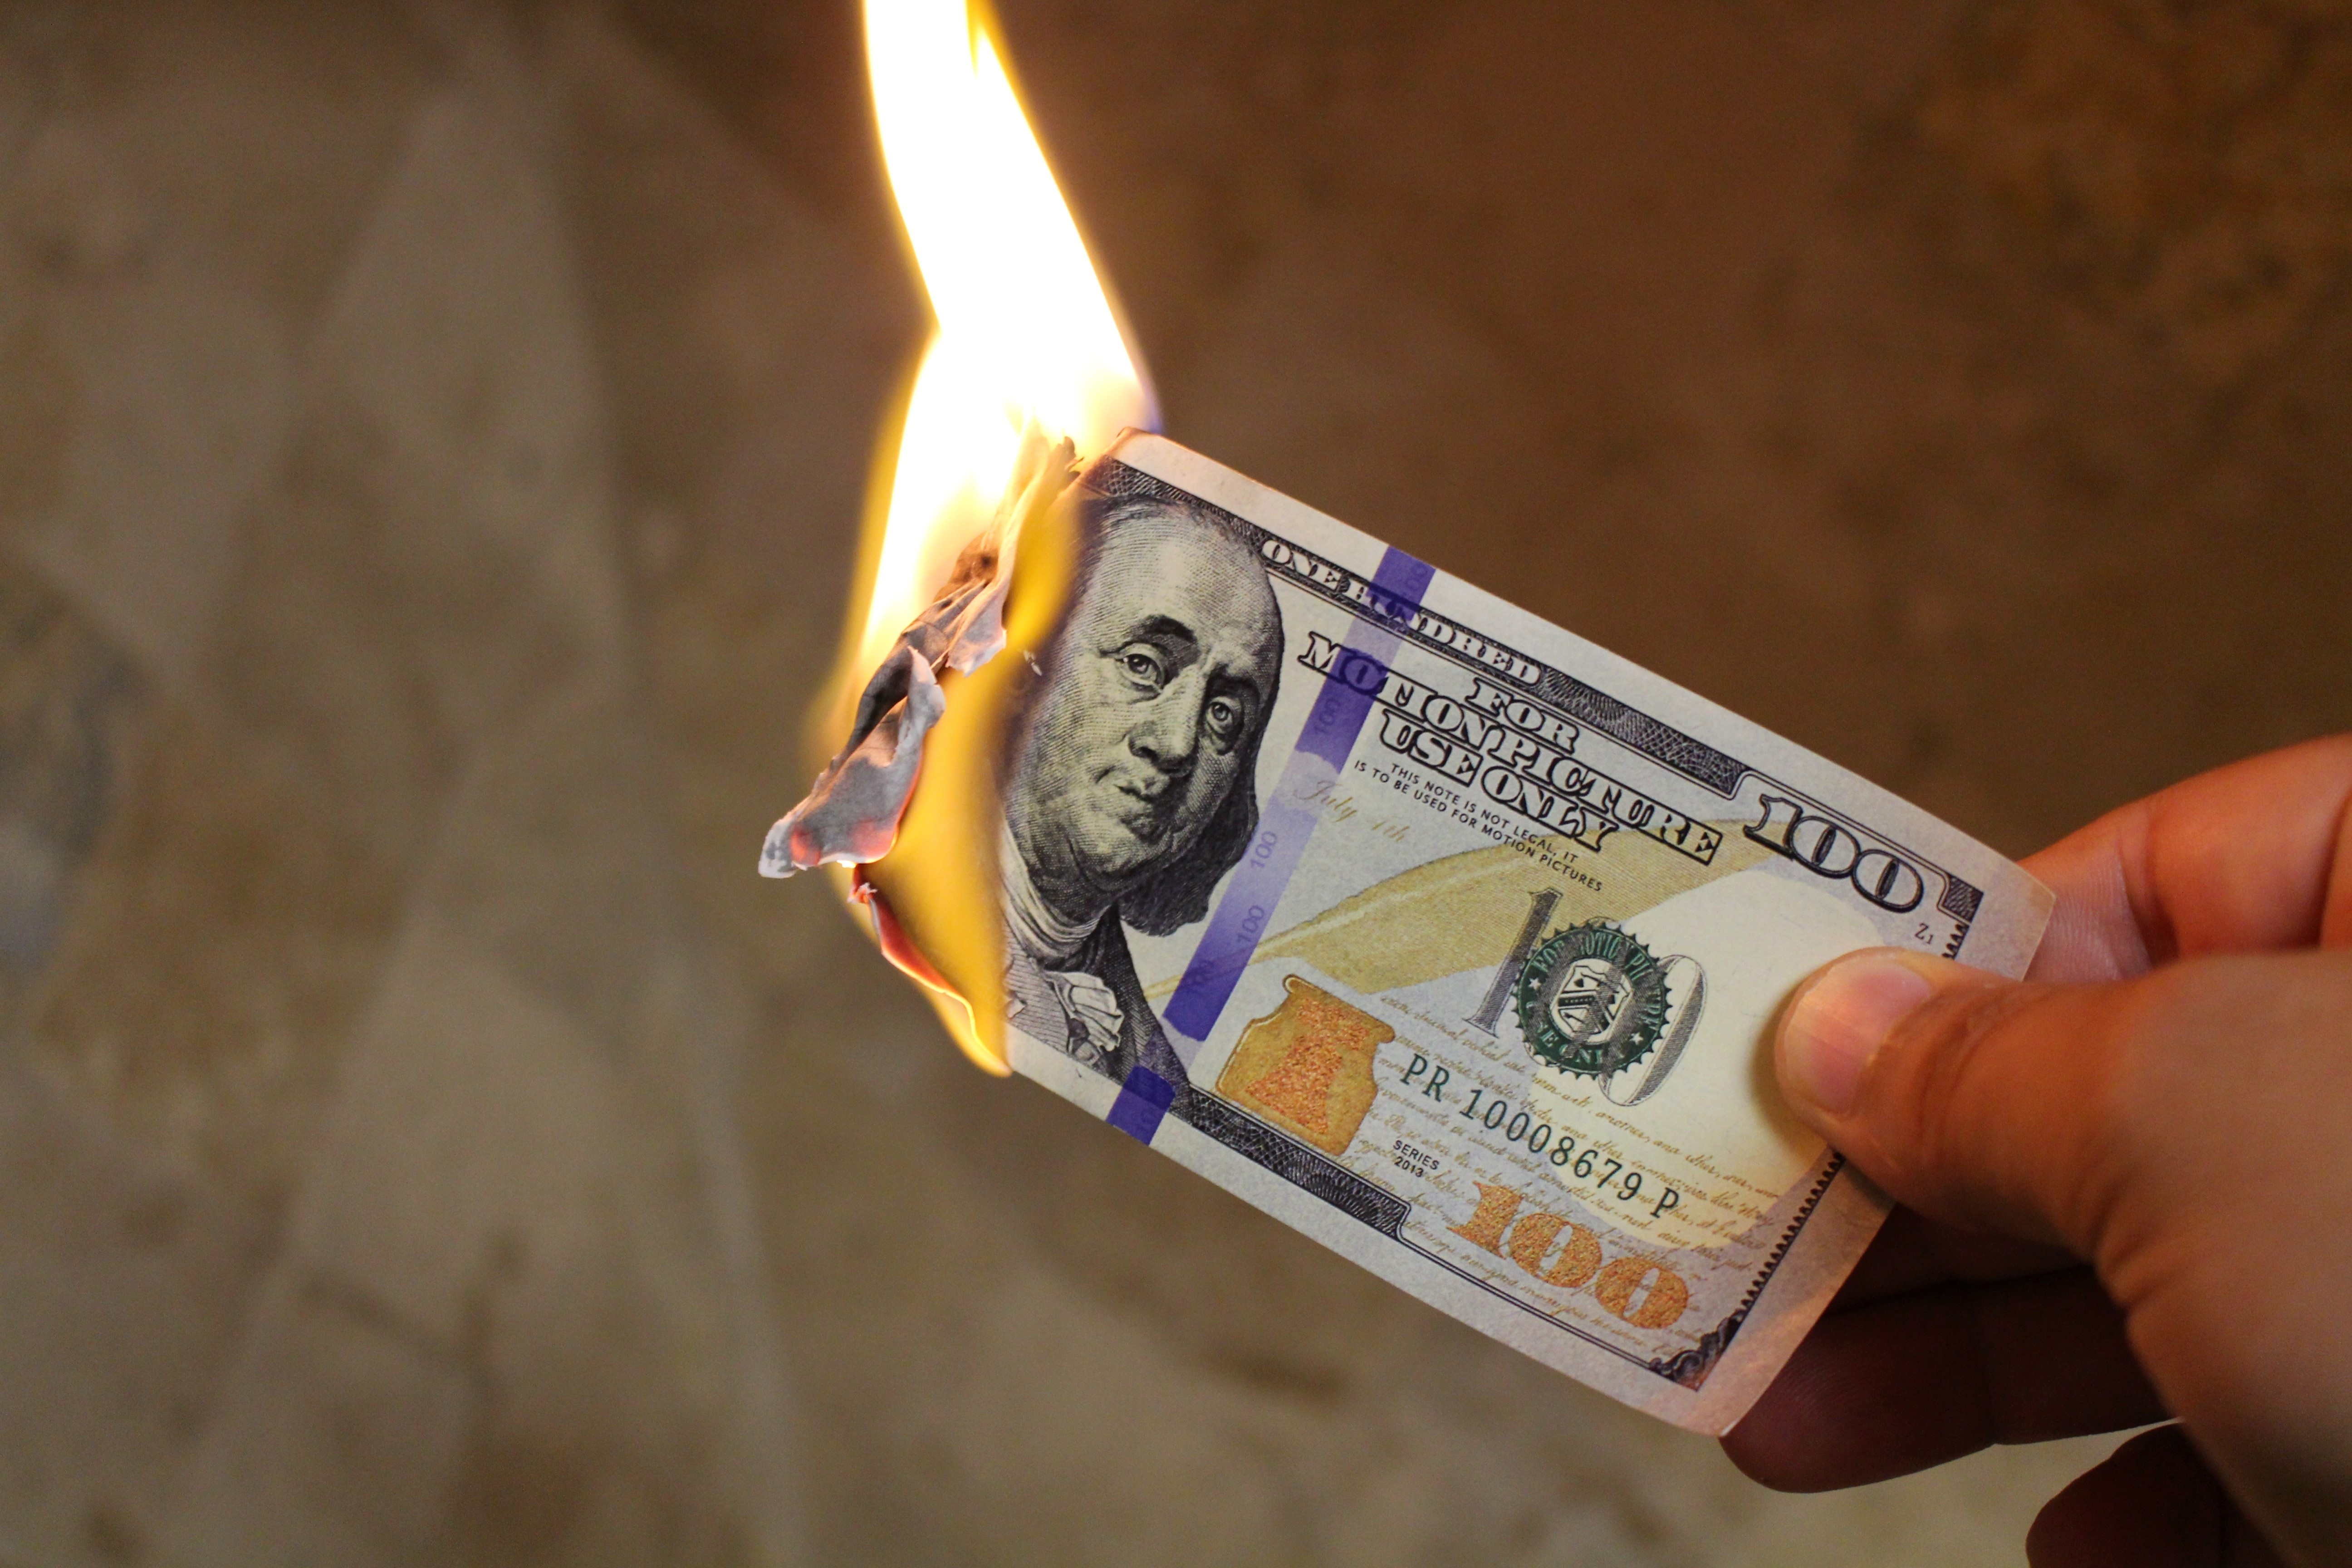
natural, cash, money, currency, banknote, dollar, hand, money handling, paper